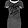
Label: T - shirt / top